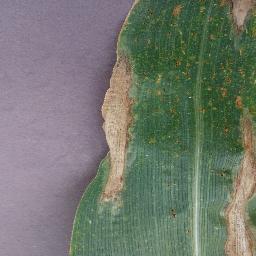
Label: Corn___Northern_Leaf_Blight